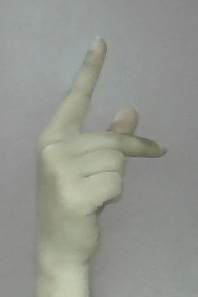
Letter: dha